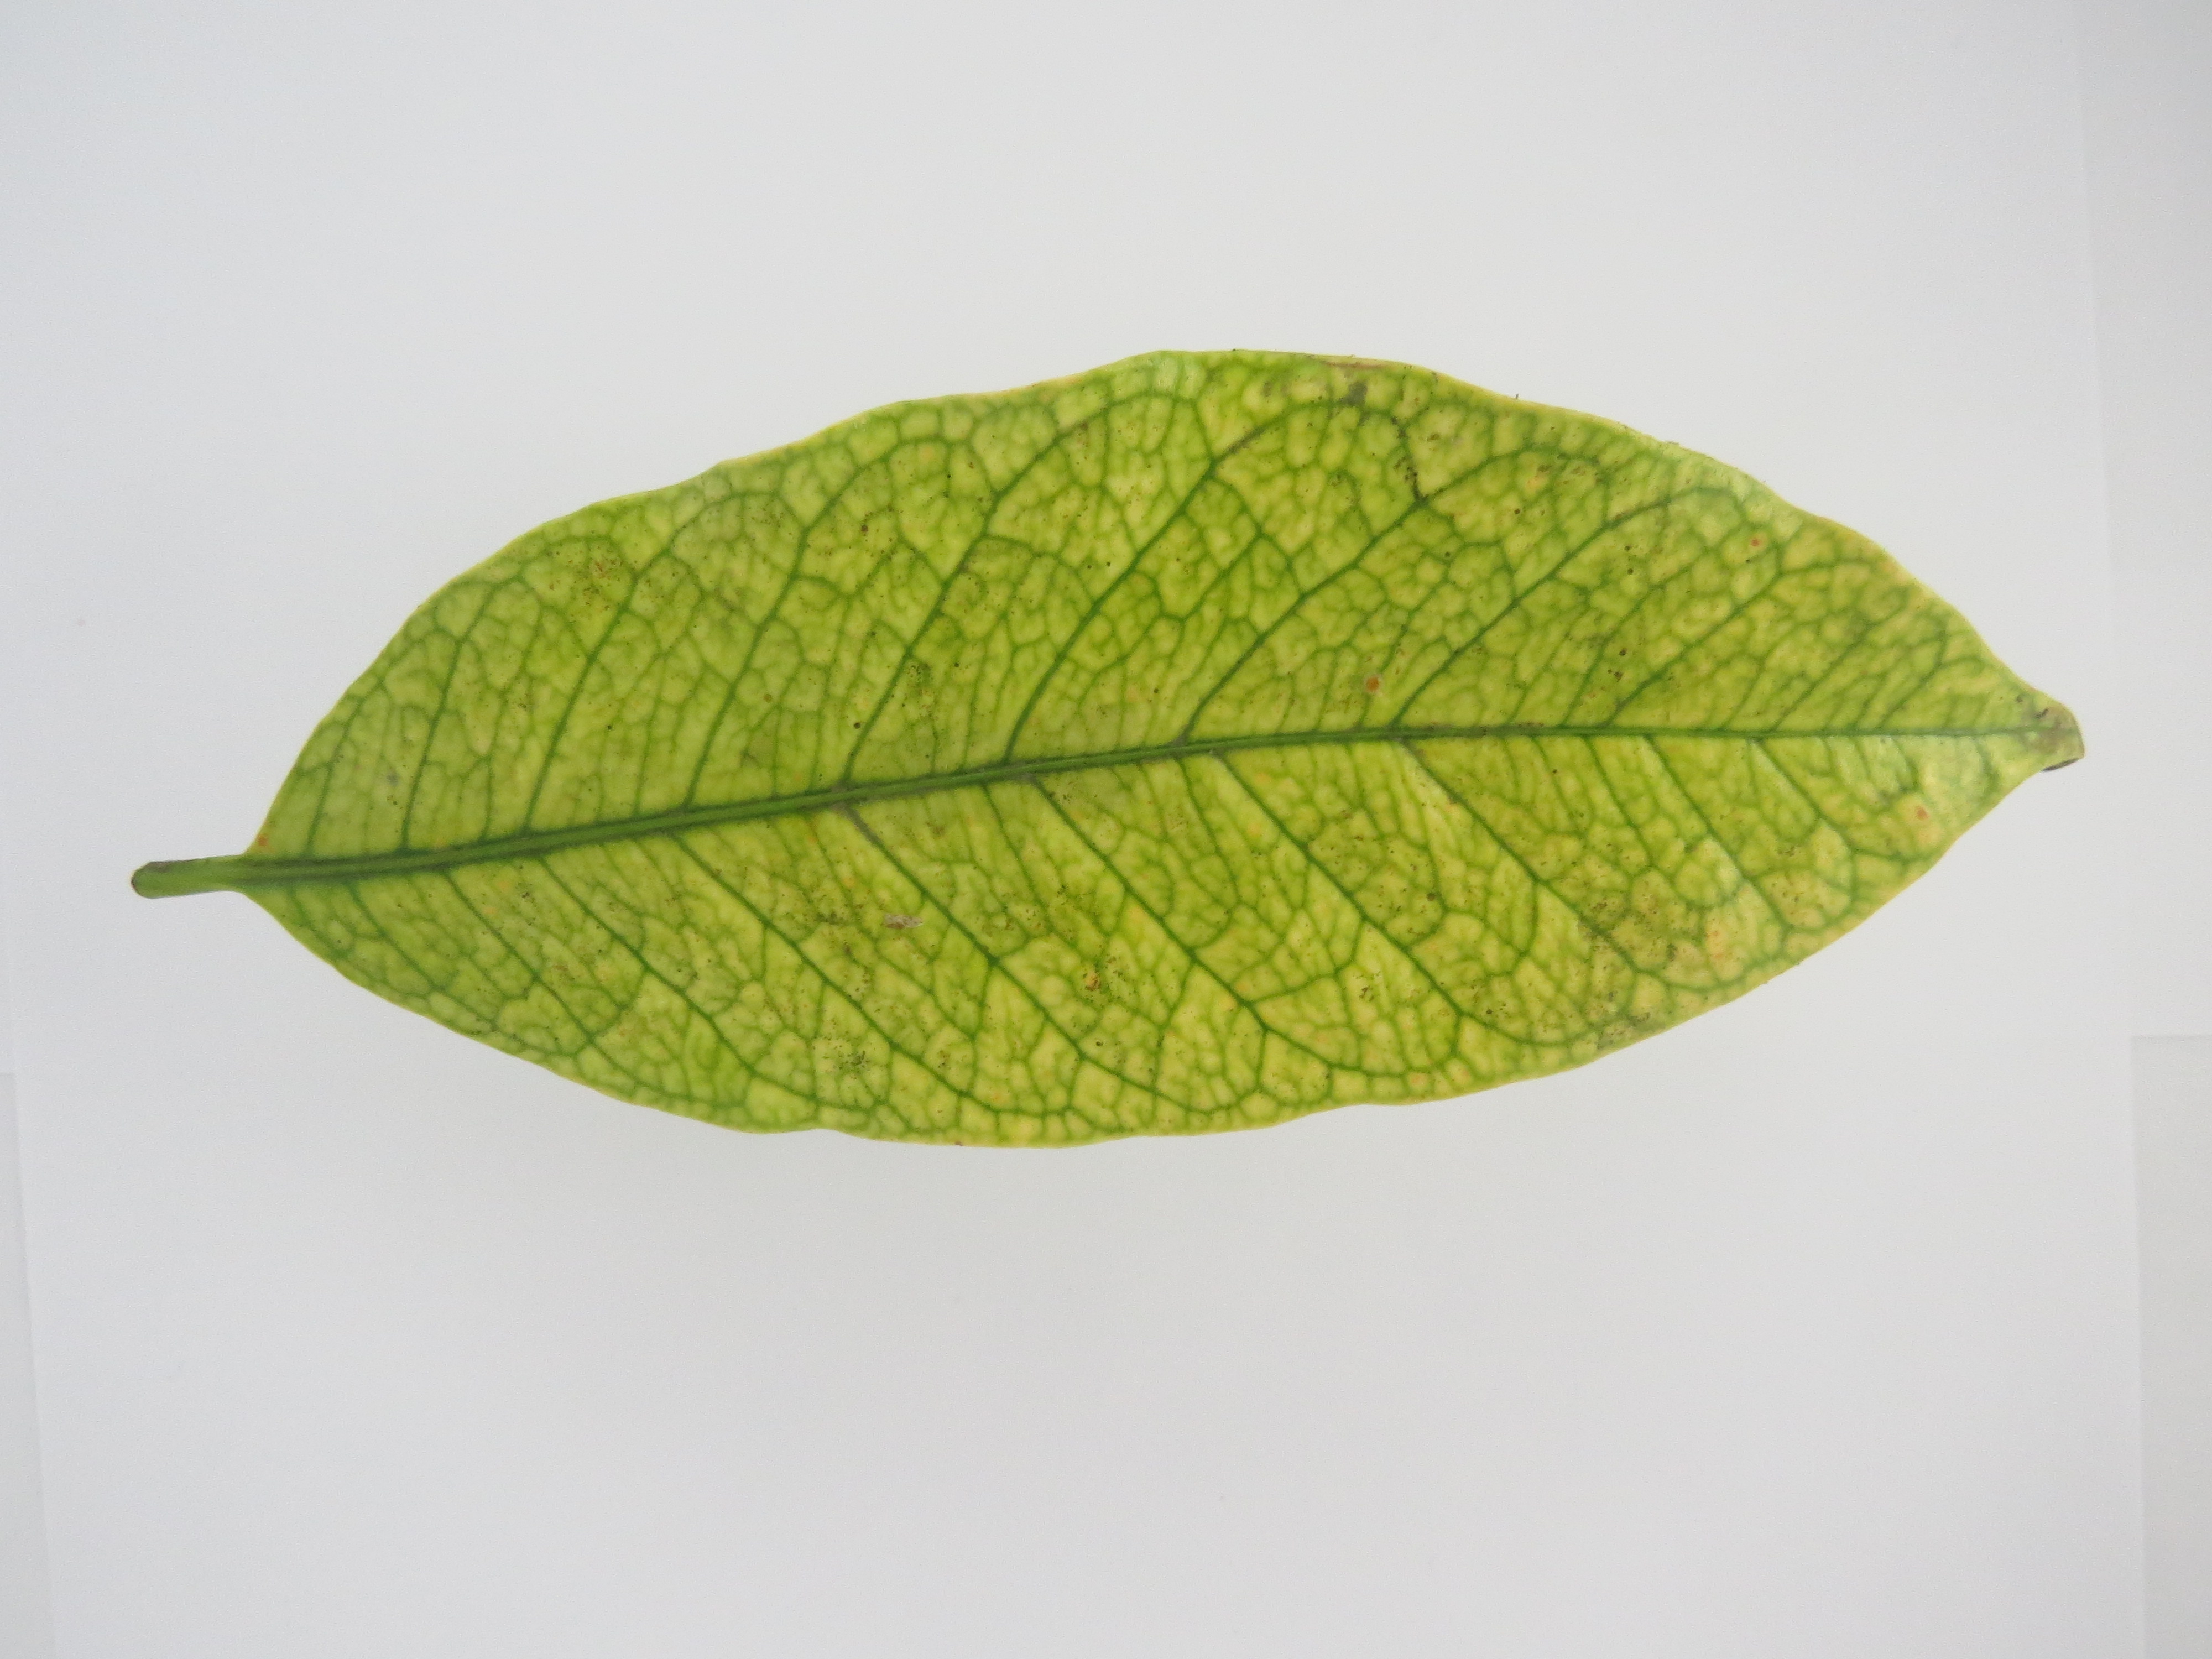
Label: iron-Fe